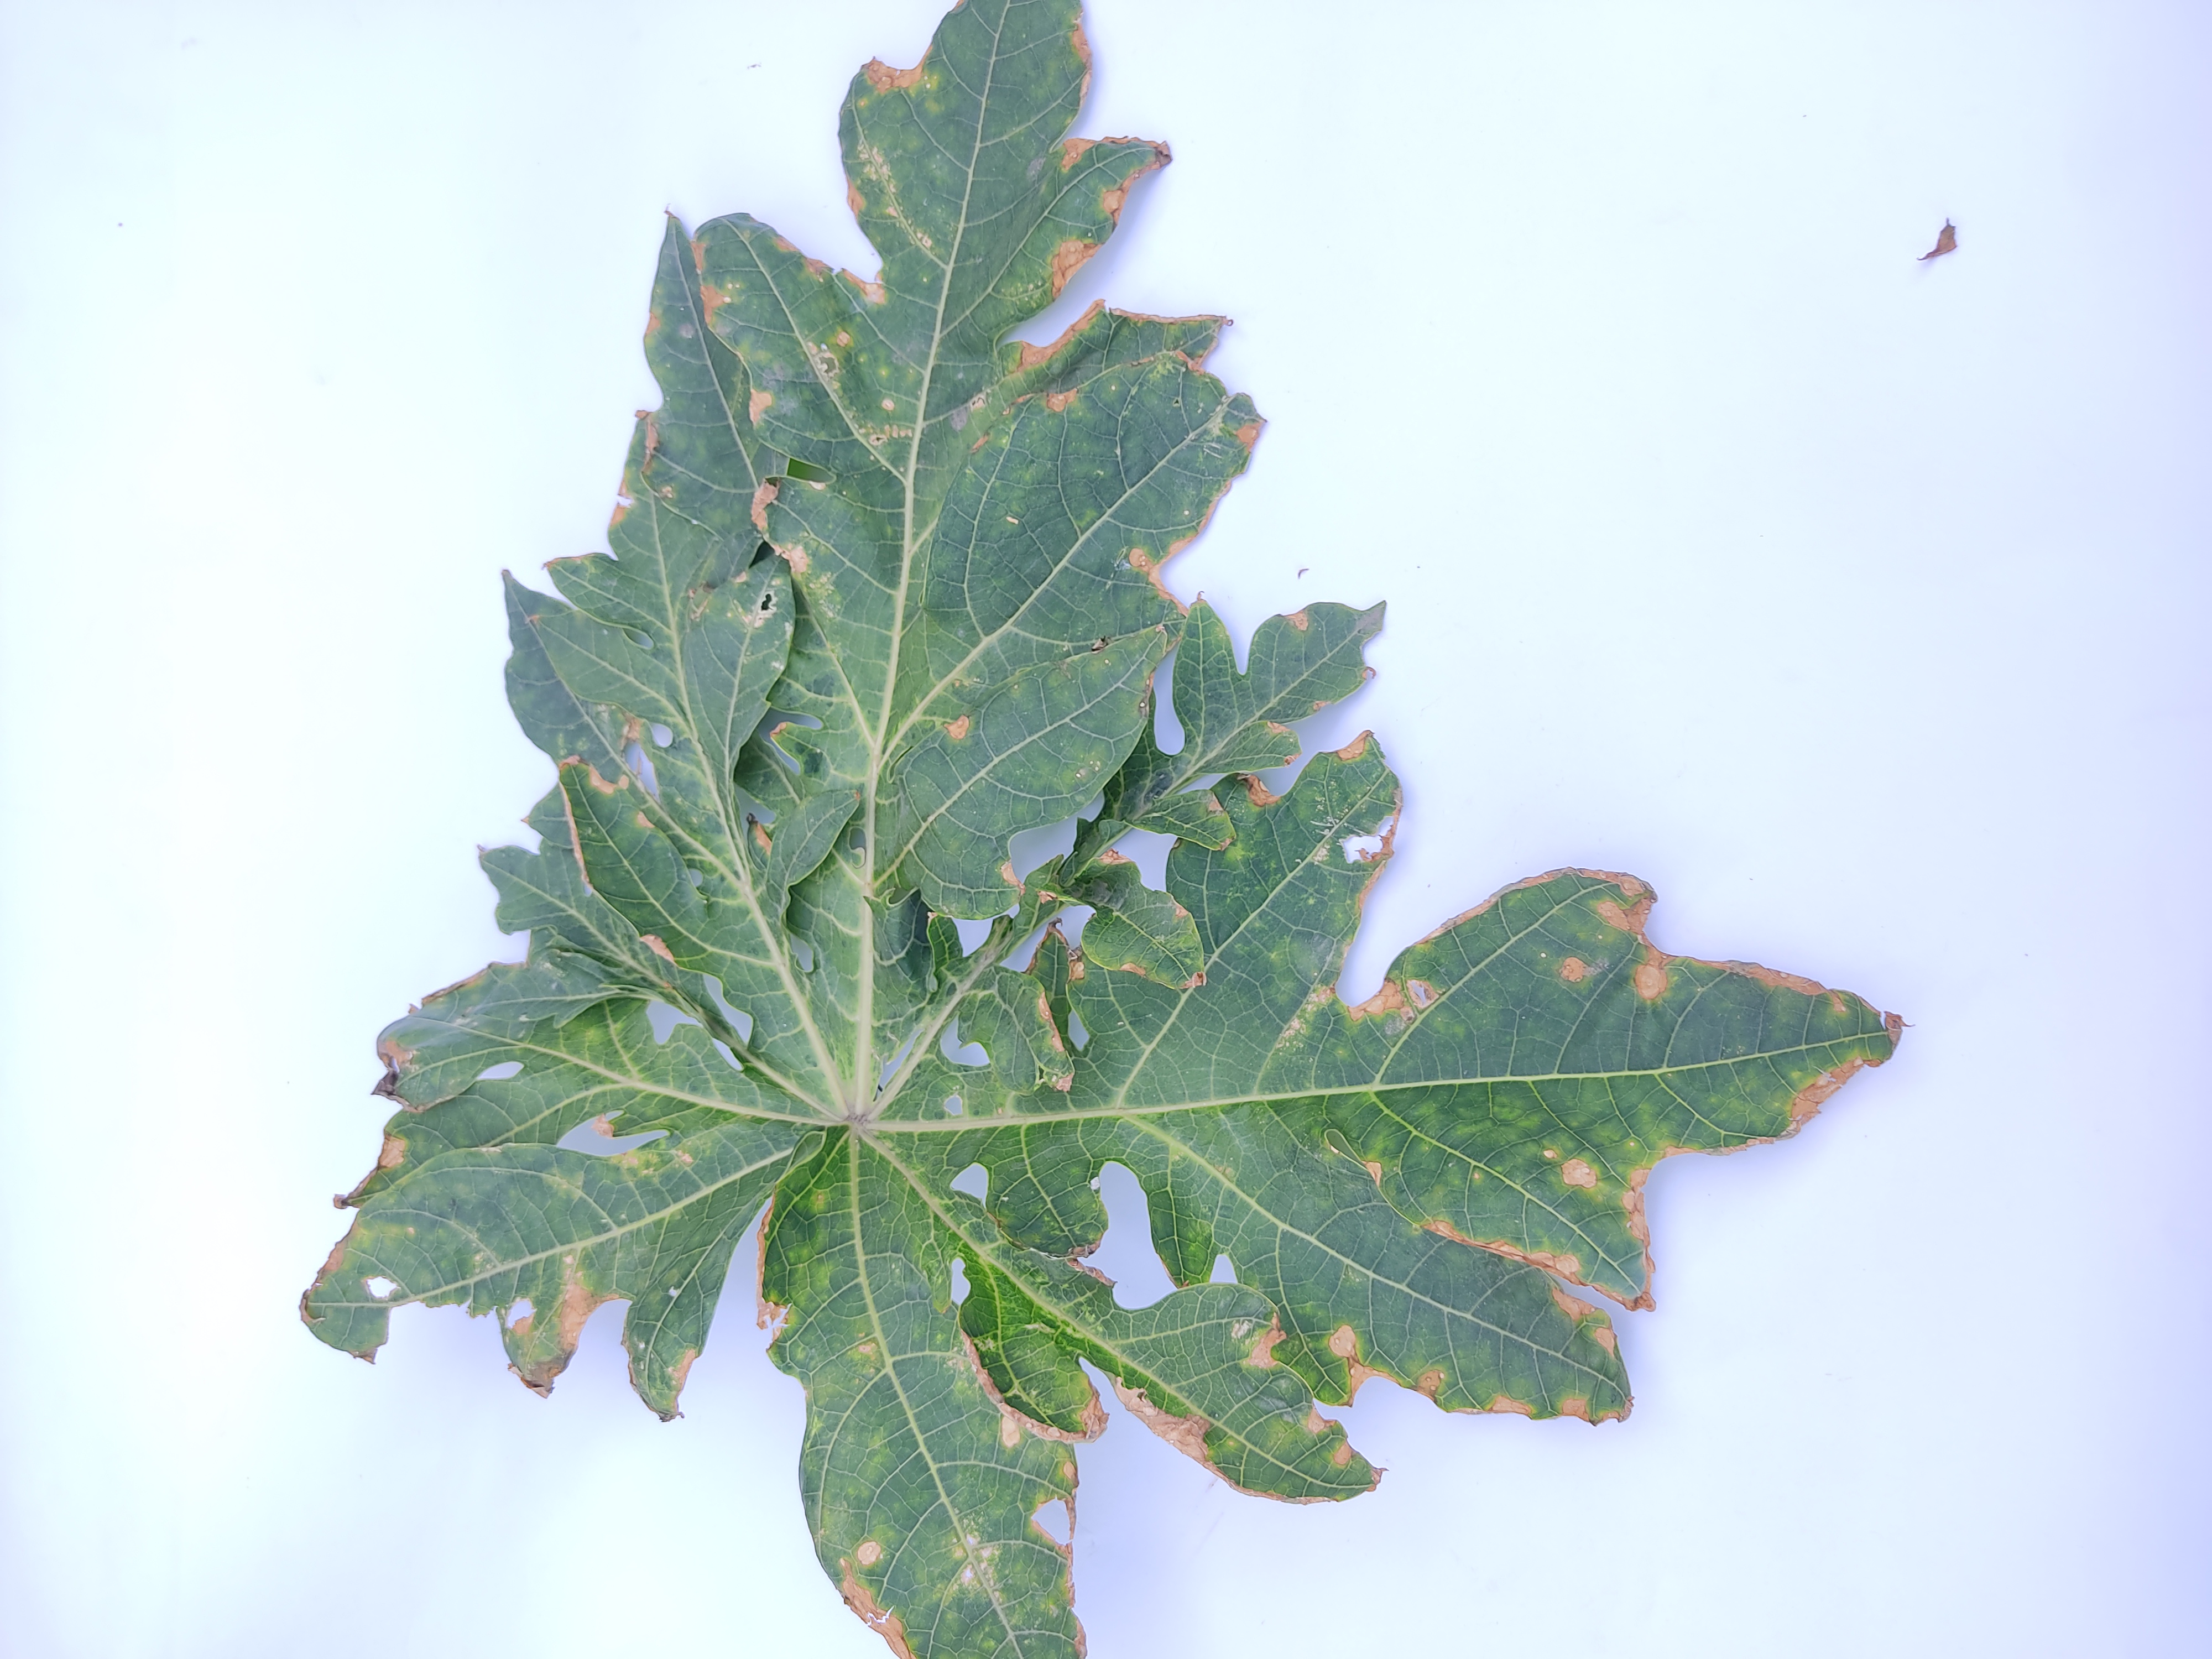
Label: Mite Disease